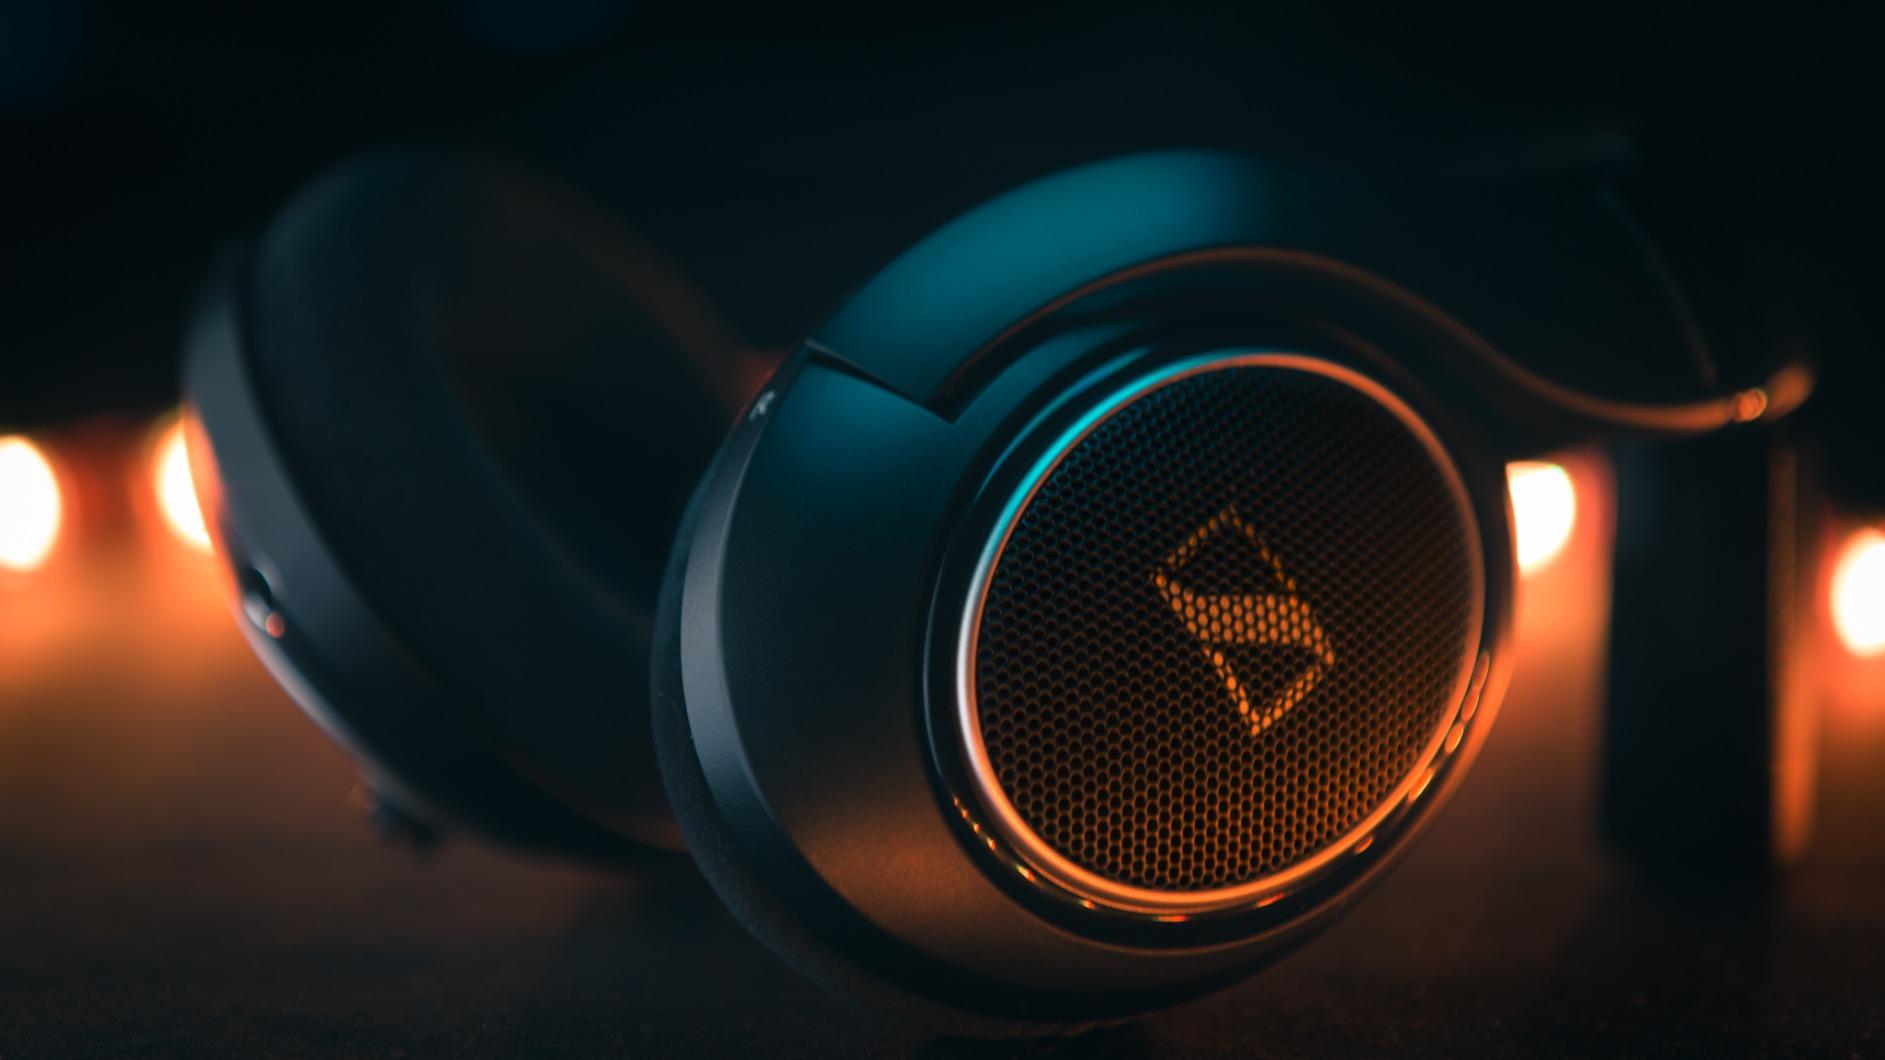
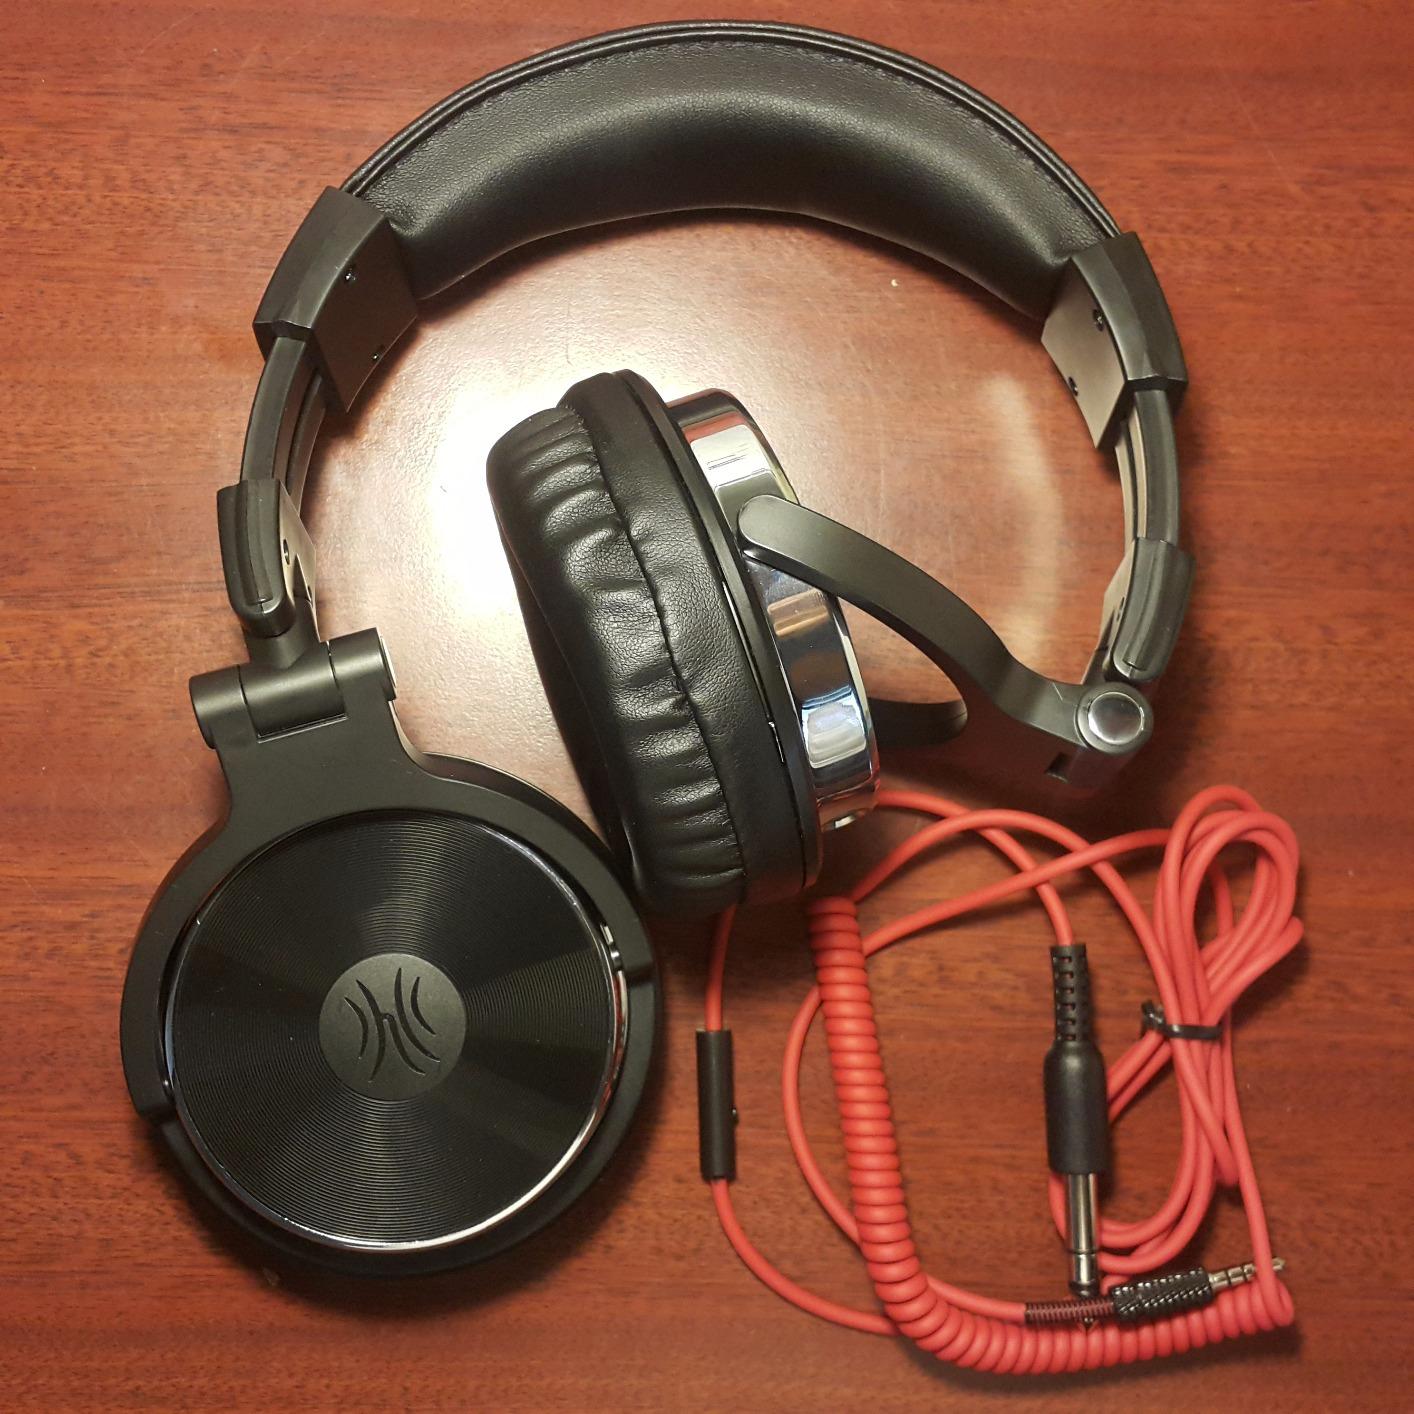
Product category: headphones
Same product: no